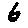
Label: 6